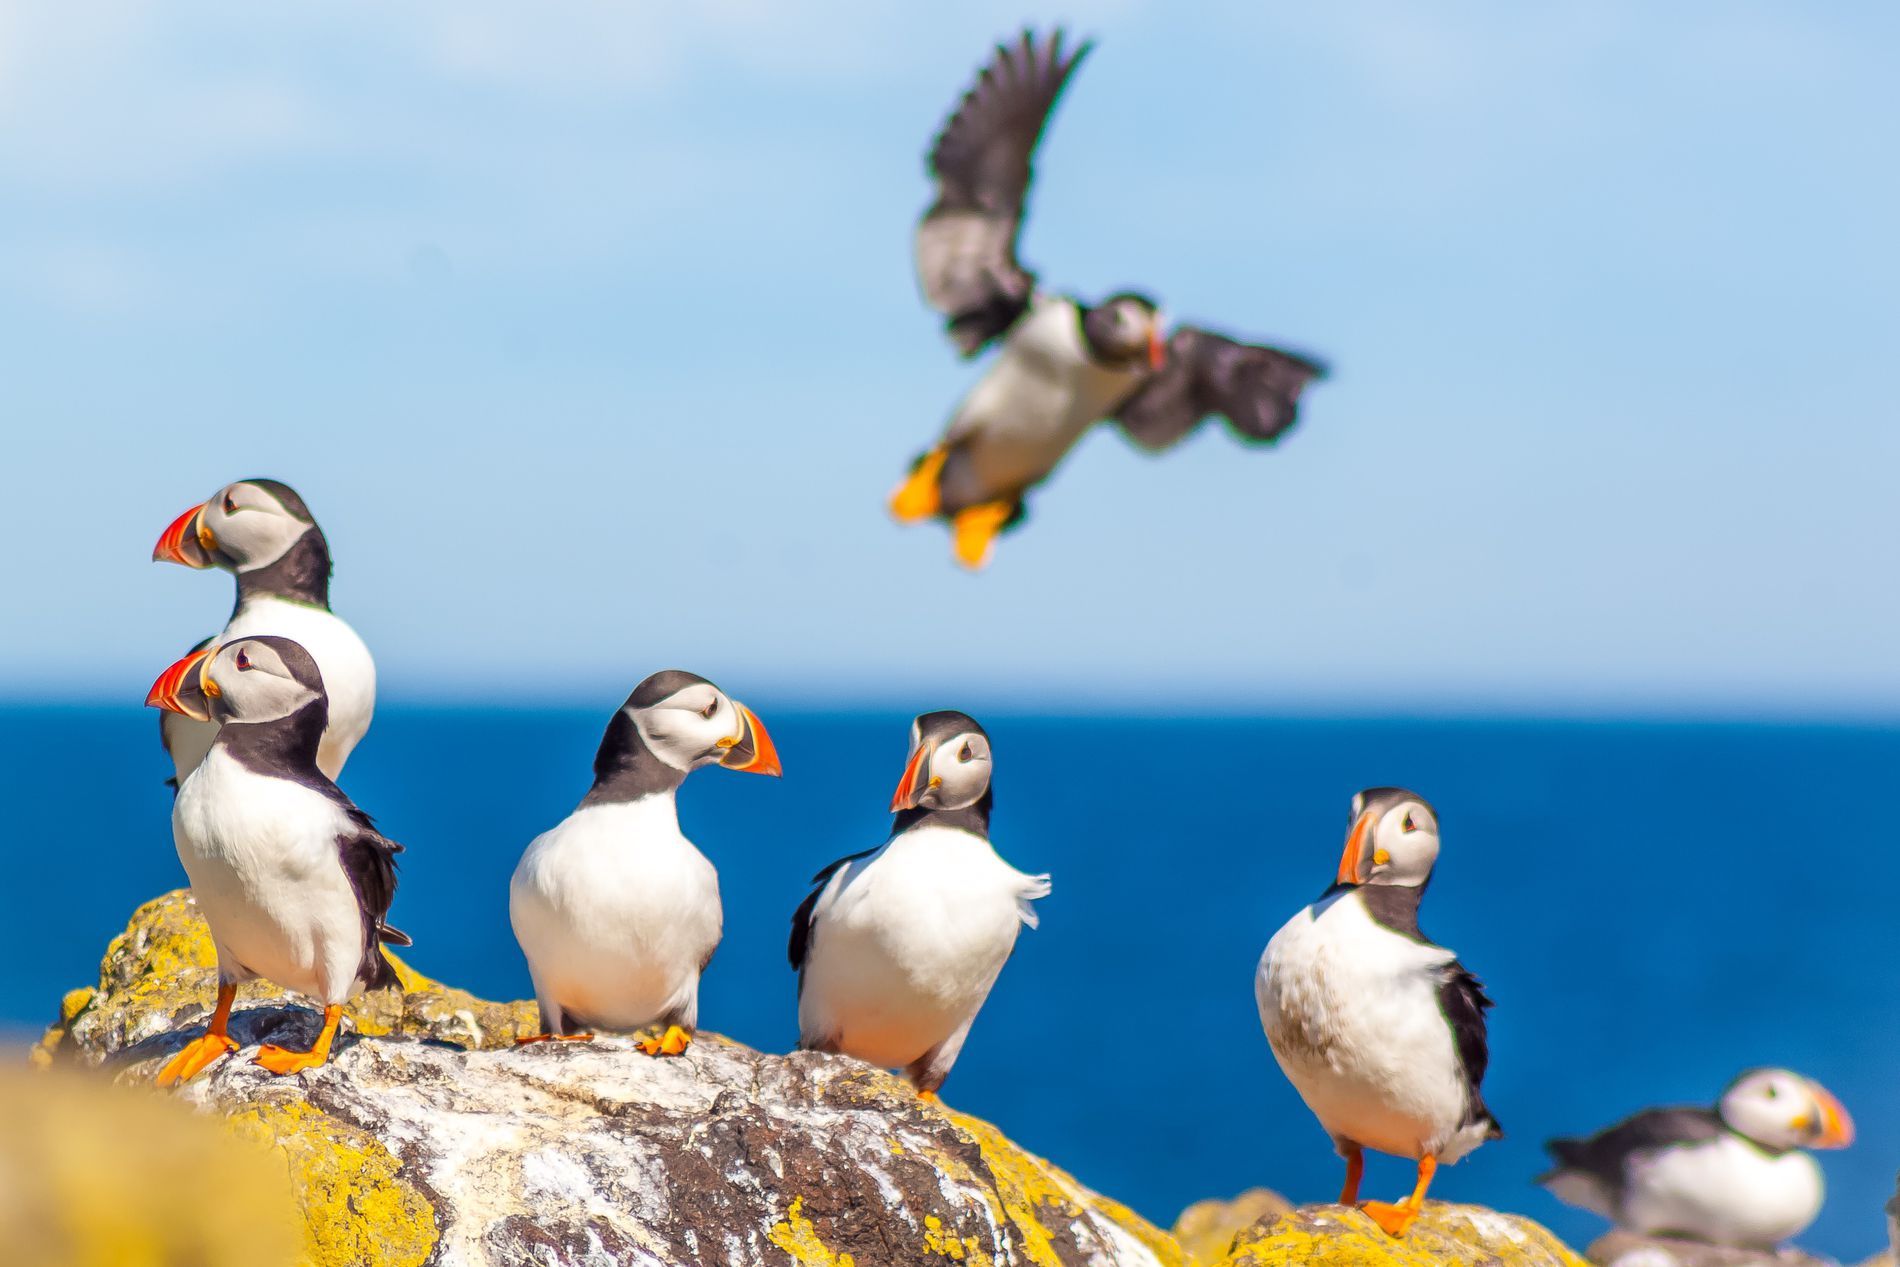
Atlantic puffins
Atlantic puffins stand on rocks, with another bird flying in a blue sky above a dark blue sea.
Low-angle shot of the brightly colored-billed Atlantic puffins sitting on yellow and white rocks, with one flying against a blue sky above a blue ocean. The colors are bright and vivid: blue, white, yellow, black, and orange. The mood is serene and beautiful.
Labels: Animal, Beak, Bird, Puffin, rocks, puffins, sea, sky
Camera: Canon Canon EOS 500D
Lens: EF75-300mm f/4-5.6
Aperture: F8
Exposure: 1/500 sec
ISO: 100
Focal length: 300